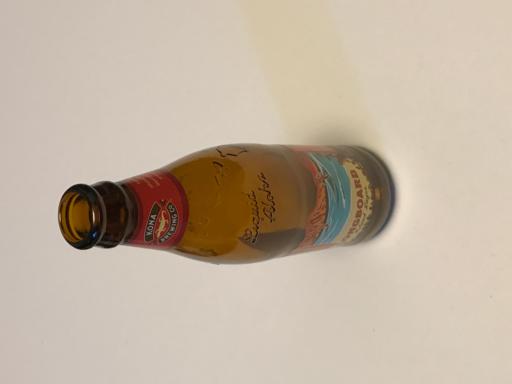
Waste category: glass